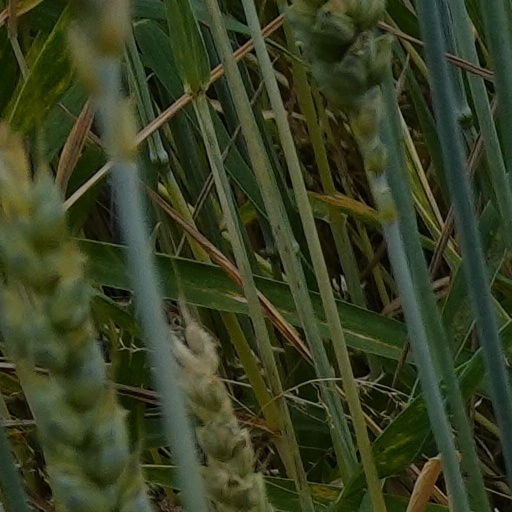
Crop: wheat